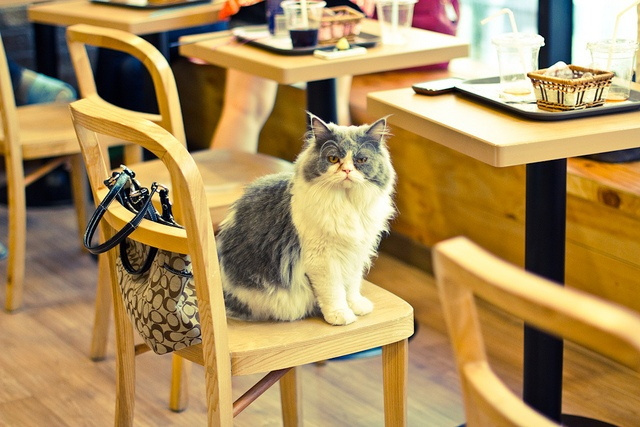
A cat sits on a wooden chair with a purse.
A cat sitting on a wooden chair next to table.
A cat sitting on a chair in a restaurant
A cat sits on a cafe chair with a handbag
Grey and white cat sitting on top of a wooden chair.